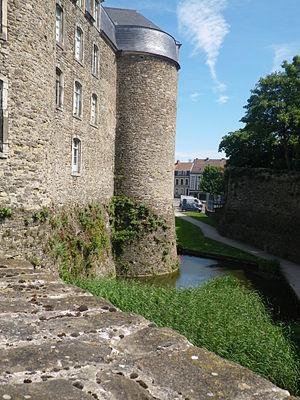
Château d'Aumont
Le château-musée de Boulogne-sur-Mer est un musée municipal d'art et d'archéologie, situé à Boulogne-sur-Mer, dans le Pas-de-Calais.